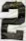
Number: 2